Baedari Secondhand Bookstore Alley

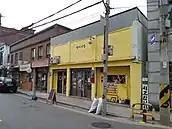
Baedari Secondhand Bookstore Alley

Baedari Secondhand Bookstore Alley is a historical and cultural space in Dong-gu, Incheon, South Korea. The Baedari Alley was once home to about 50 bookstores specializing in secondhand books, but only a handful remain today. The name Baedari comes from the name of the village Baedari meaning where boats and ships dock, and it currently covers the Geumchang-dong and Songhyeon-dong of Dong-gu, Incheon. This place was a gateway to import culture from Jemulpo port (the old name of Incheon) since it was open to foreign trade. After liberation, those who lost their homes around the port came to Baedari for food, to find a job, and to live. It is an area where various modern experiments were made as the modern culture brought in from the West and the traditional culture of the Joseon Dynasty formed a cultural interface. The film school, the cradle of modern education for Koreans, the Incheon Public Ordinary School, and the private school Uiseong Sasuk nurtured Korean talent in Baedari. It is an area with significance in the history of modern Christianity in Korea. Presently, Baedari is full of old bookstores, stationery stores, photo studios, restaurants, murals, craft shops, photo galleries, Baedari Space Beam.